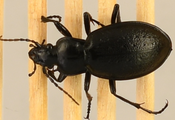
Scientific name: Carabus taedatus
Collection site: Niwot Ridge NEON (NIWO), plot NIWO_013